Syed Khundmir

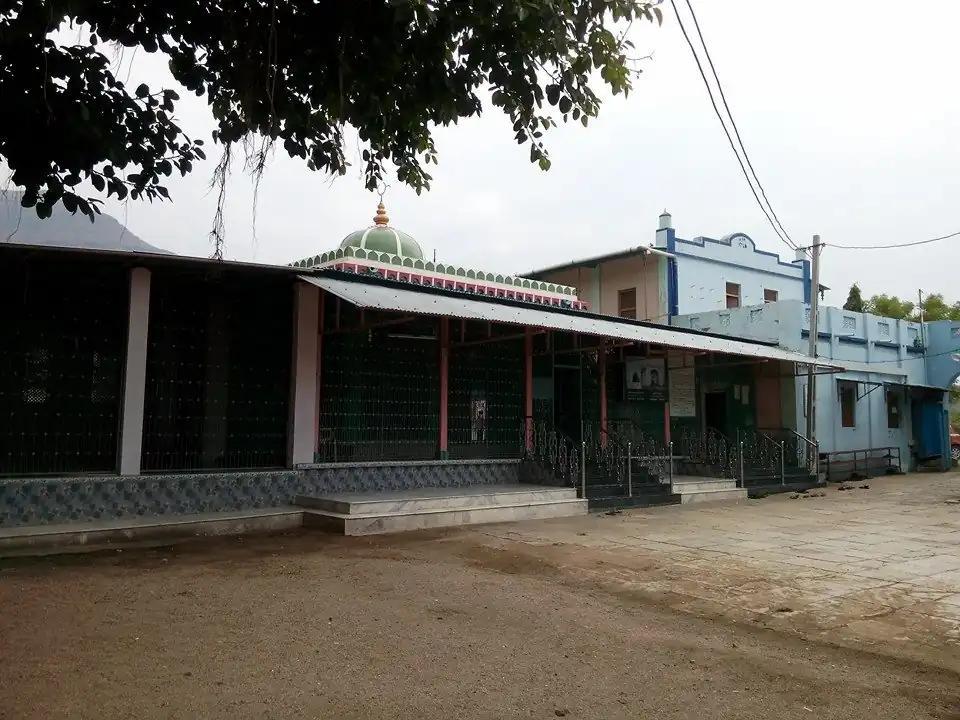
Bandagi Mian Syed Khundmir

Bandagi Mian Syed Khundmir (AH 887– 14 Shawwal AH 930; AD 1482/3 – 15 August 1524) was a companion and second of five caliphs (successor) of Mahdavia sect of Islam founder Muhammad Jaunpuri. Called as Mahdi-e-Mauood (The Promised One).